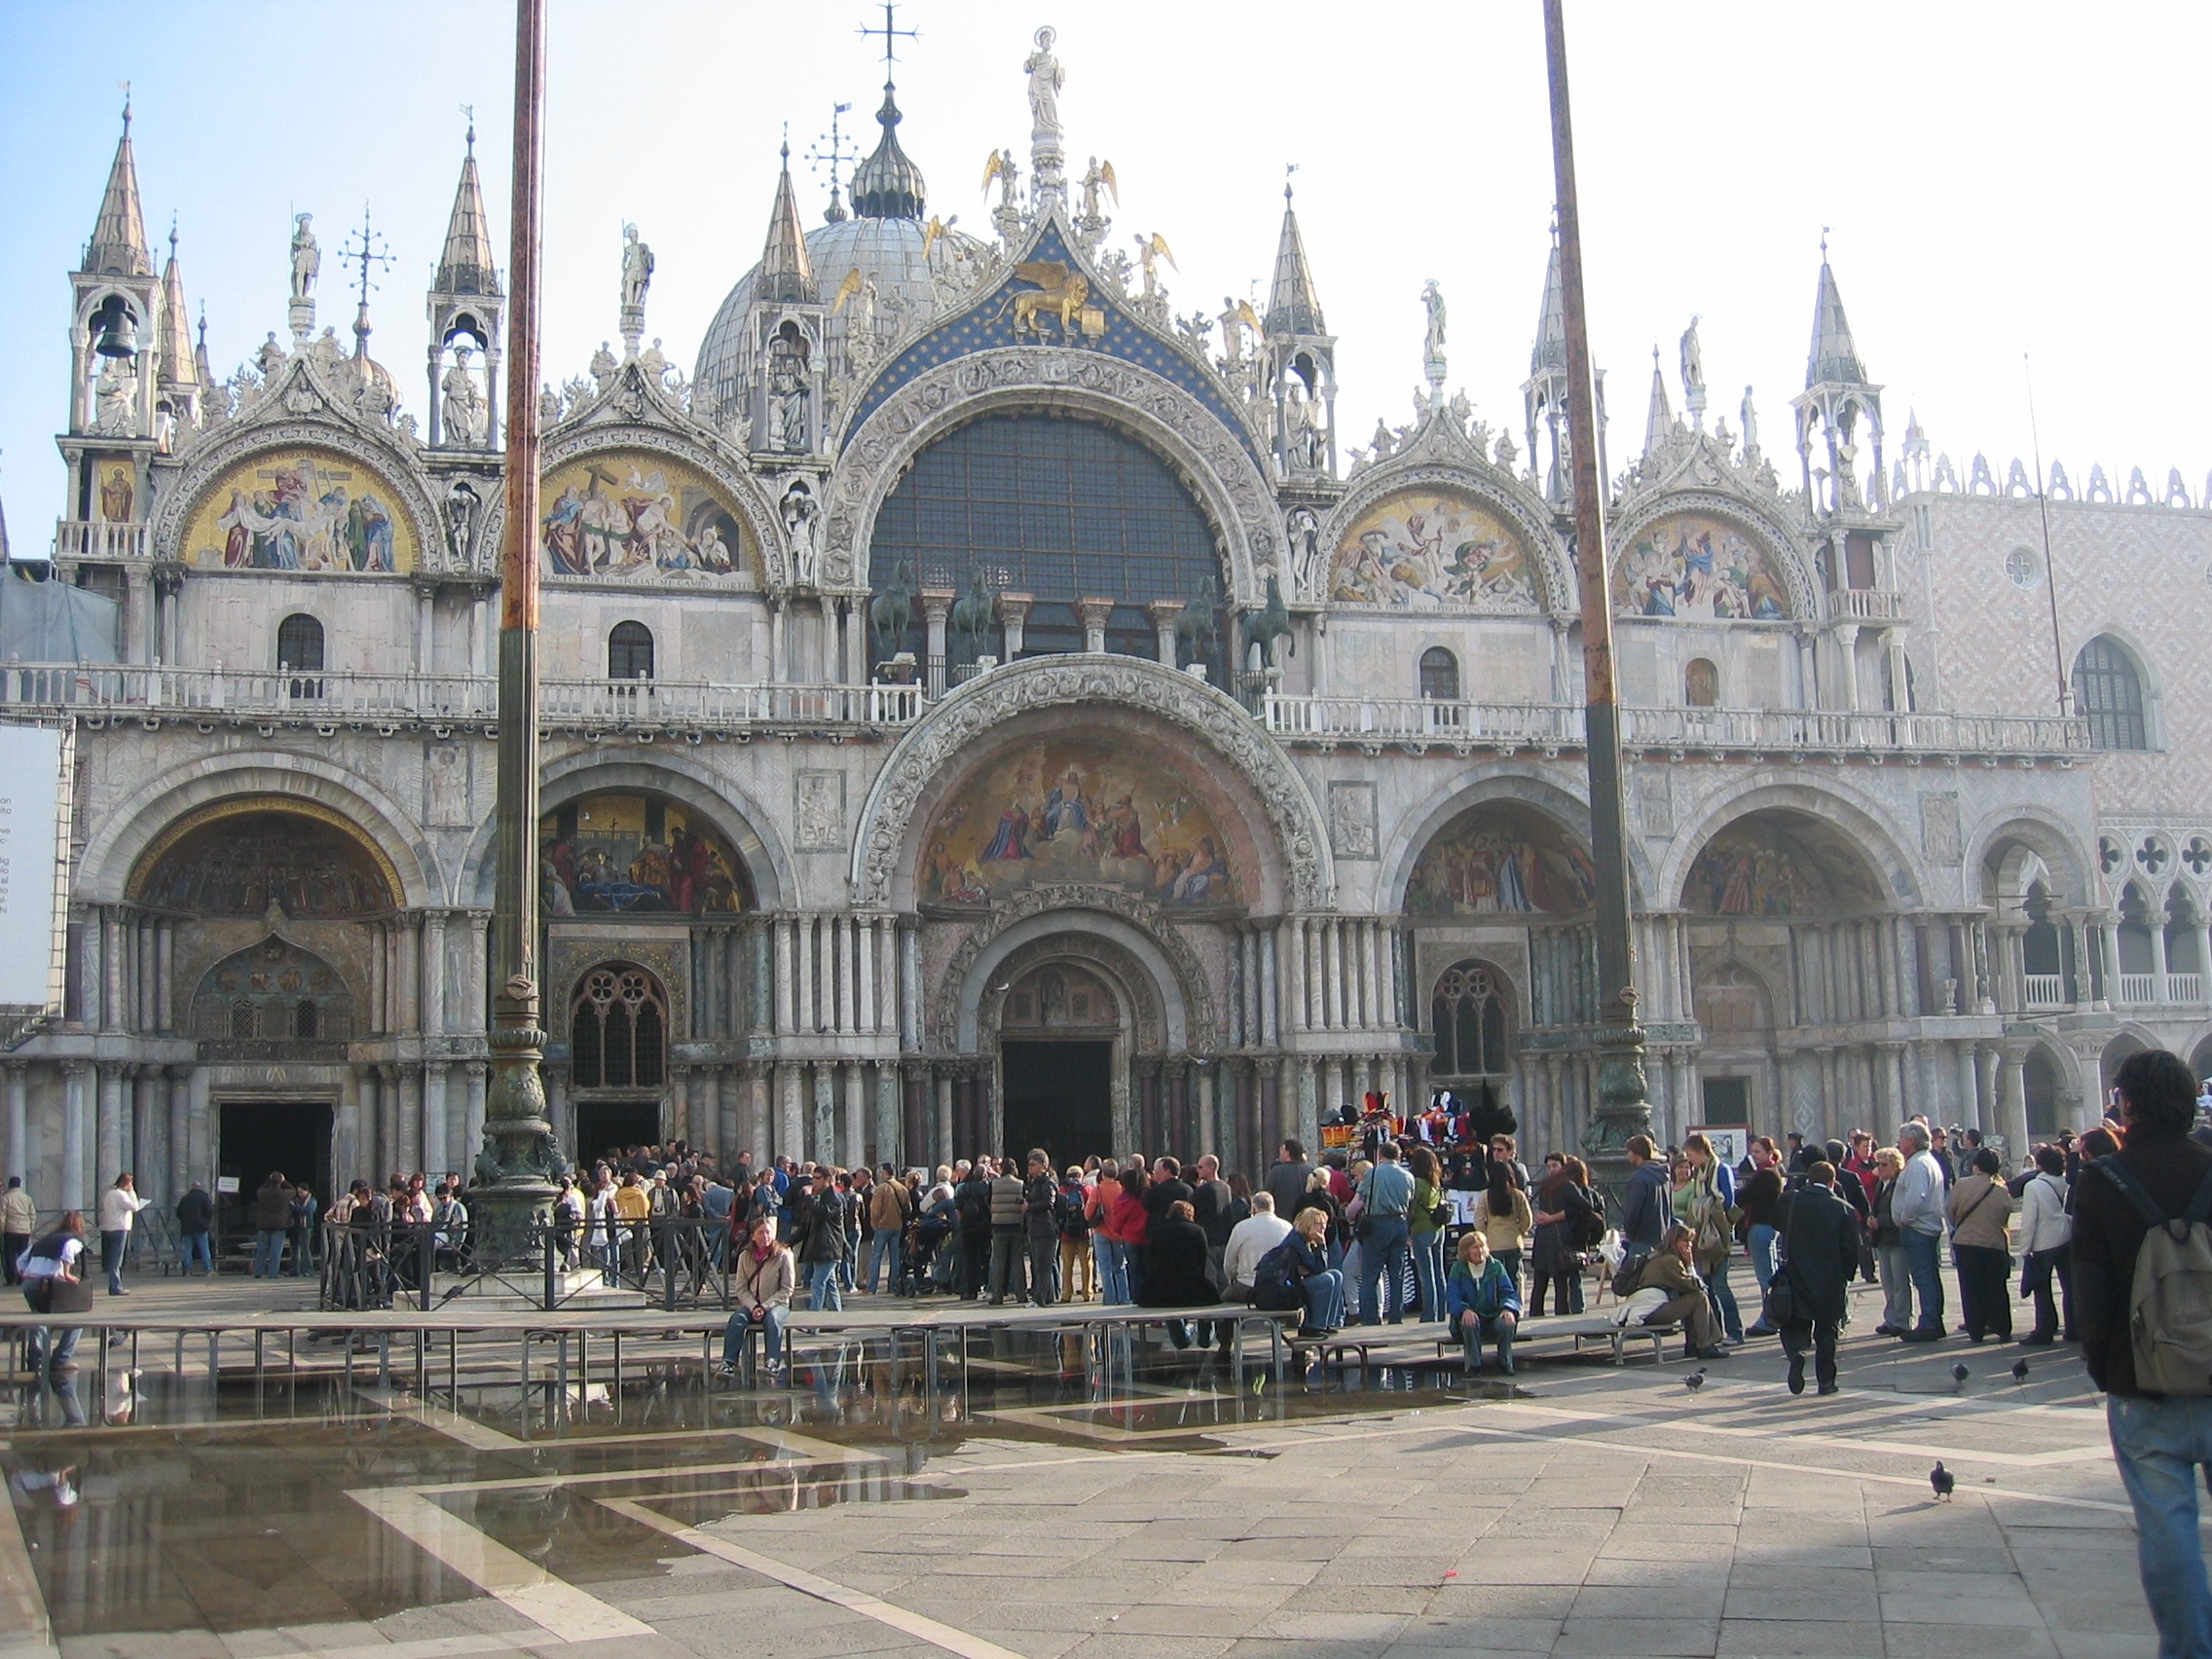
building, palace, plaza, landmark, italy, venice, church, cathedral, tourism, place of worship, wait, town square, doge, basilica, tours, st mark's square, human snake